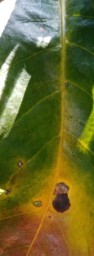
Label: Cerscospora